Alessandro Bermani

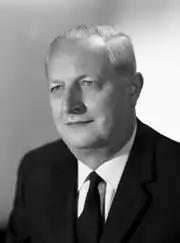
Alessandro Bermani

Alessandro Bermani (23 October 1906 – 12 January 1979) was an Italian politician who served as Mayor of Novara from 1956 to 1962 and as Senator for three legislatures (1963–1968, 1968–1972, 1972–1976).